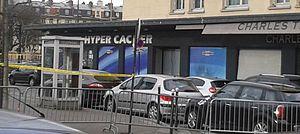
Le magasin Hyper Cacher, porte de Vincennes à Paris, au lendemain de la prise d'otages. Español: El comercio Hyper Cacher situado en porte de Vincennes (París), 24 horas después de la toma de rehenes.
Amedy Coulibaly, né le 27 février 1982 à Juvisy-sur-Orge dans l'Essonne et mort le 9 janvier 2015 à Paris, est un délinquant multirécidiviste français, passé au terrorisme islamiste. Il est l'un des auteurs des attentats de janvier 2015 en France.
L’attentat contre Charlie Hebdo est une attaque terroriste islamiste perpétrée contre le journal satirique Charlie Hebdo le 7 janvier 2015 à Paris, jour de la sortie du numéro 1 177 de l'hebdomadaire. C'est le premier et le plus meurtrier des trois attentats de janvier 2015 en France.
L'avenue de la Porte-de-Vincennes est une voie située dans les 12ᵉ et 20ᵉ arrondissements de Paris en France. Elle donne accès à la commune de Saint-Mandé.
Le lycée Maurice-Ravel est un établissement public polyvalent du 20ᵉ arrondissement de Paris situé au 89, cours de Vincennes à vocation scientifique, économique et littéraire, proposant une large palette de sections internationales. Il est voisin du lycée Hélène Boucher.